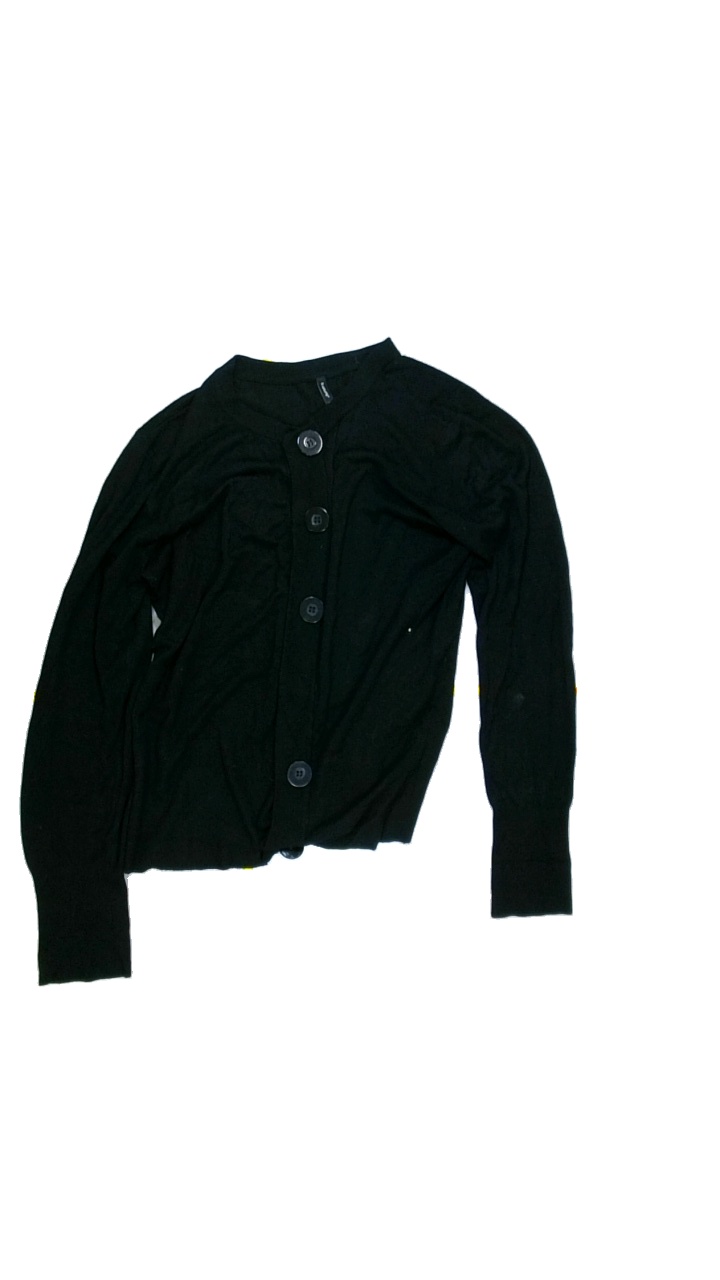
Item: Cardigan (Ladies)
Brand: Not Applicable
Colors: Black
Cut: C-collar
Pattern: Plain
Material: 81% Visc 15% nylo 4% Elastane
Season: All
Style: No trend
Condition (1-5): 2
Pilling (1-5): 3
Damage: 1 damage
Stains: No
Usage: Export
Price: <50